The Bacchae (film)

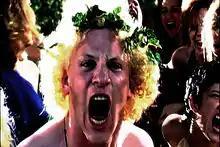
Dionysus (Richard Werner) in "The Bacchae", directed by Brad Mays, 2000.

The Bacchae is an independent film adaptation of Euripides' play "The Bacchae", produced by Lorenda Starfelt and John Morrissey, and directed by Brad Mays.